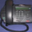
Label: telephone